Giovanni Monevi

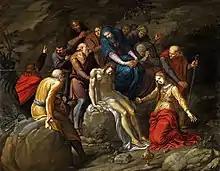
"Entombment of Christ" by Giovanni Moneri

Giovanni Monevi or Monevo (May 19, 1637 December 15, 1714) was an Italian painter of the Baroque period. The name Giovanni Moneri is used by a number of authors, but may reflect a misspelling.